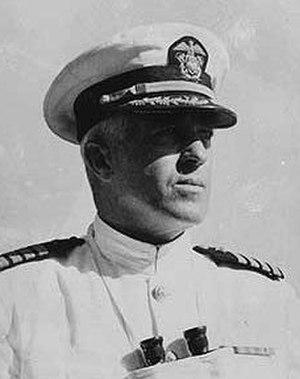
Le capitaine de vaisseau Daniel J. Callaghan sur le pont de son navire, l'USS San Francisco (CA-38) vers 1941-1942
La bataille de Guadalcanal, également connue sous l'appellation campagne de Guadalcanal et sous le nom de code opération Watchtower par les forces alliées, est une importante bataille de la Seconde Guerre mondiale sur le théâtre d'opérations de l'océan Pacifique qui s'est déroulée entre le 7 août 1942 et le 9 février 1943 sur et autour de l'île de Guadalcanal, dans le cadre de la campagne des îles Salomon. Ce fut la première offensive majeure des forces alliées contre l'empire du Japon.